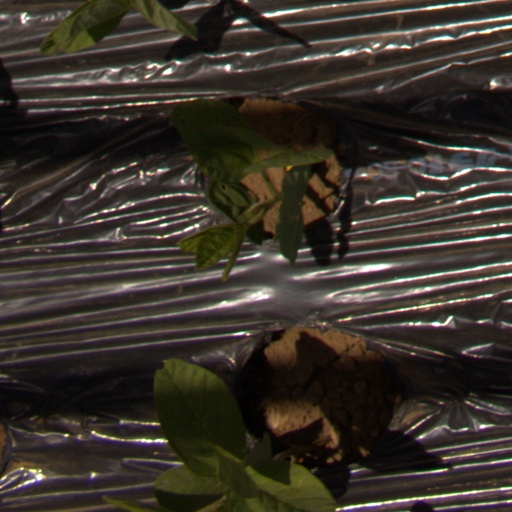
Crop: Jerusalem artichoke